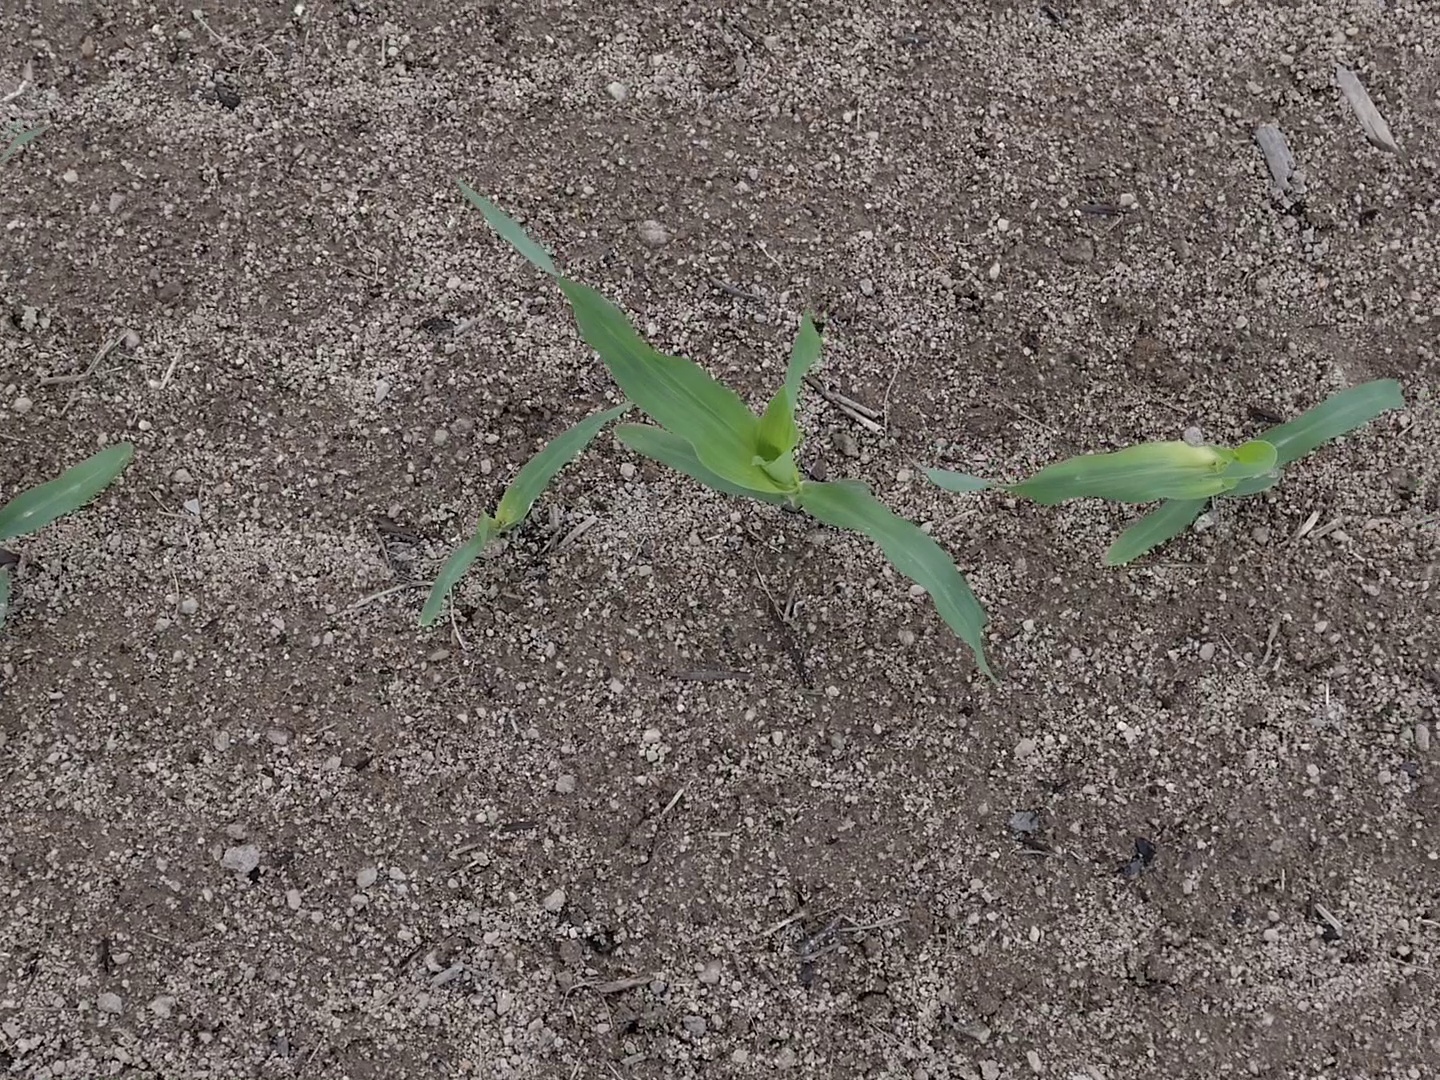
Crop: maize
Objects: maize, maize, maize, stem_maize, stem_maize, stem_maize, stem_maize